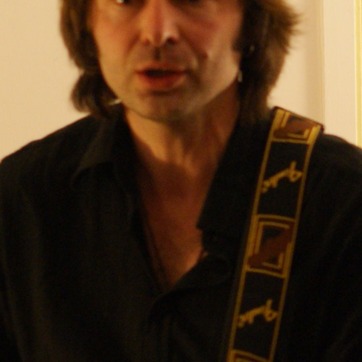
Material: skin